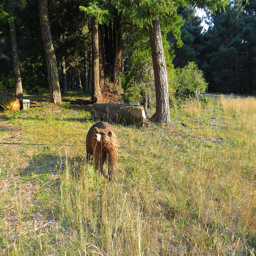
A brown bear walking across a lush green field.
A bear out in the sun by the woods
A bear that is walking in a field.
A bear that is standing in the grass.
A carved, wooden bear stands in a grassy area in front of some trees.